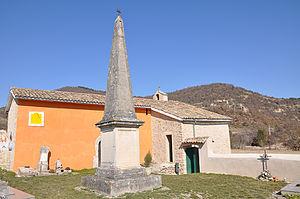
Mirabeau, chapelle de Beauvezet
Mirabeau, alias Mirabeau-lez-Digne, est une commune française, située dans le département des Alpes-de-Haute-Provence en région Provence-Alpes-Côte d'Azur.